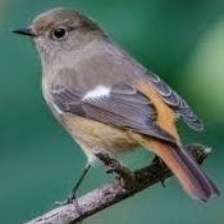
Species: DAURIAN REDSTART
Scientific name: PHOENICURUS AUROREUS